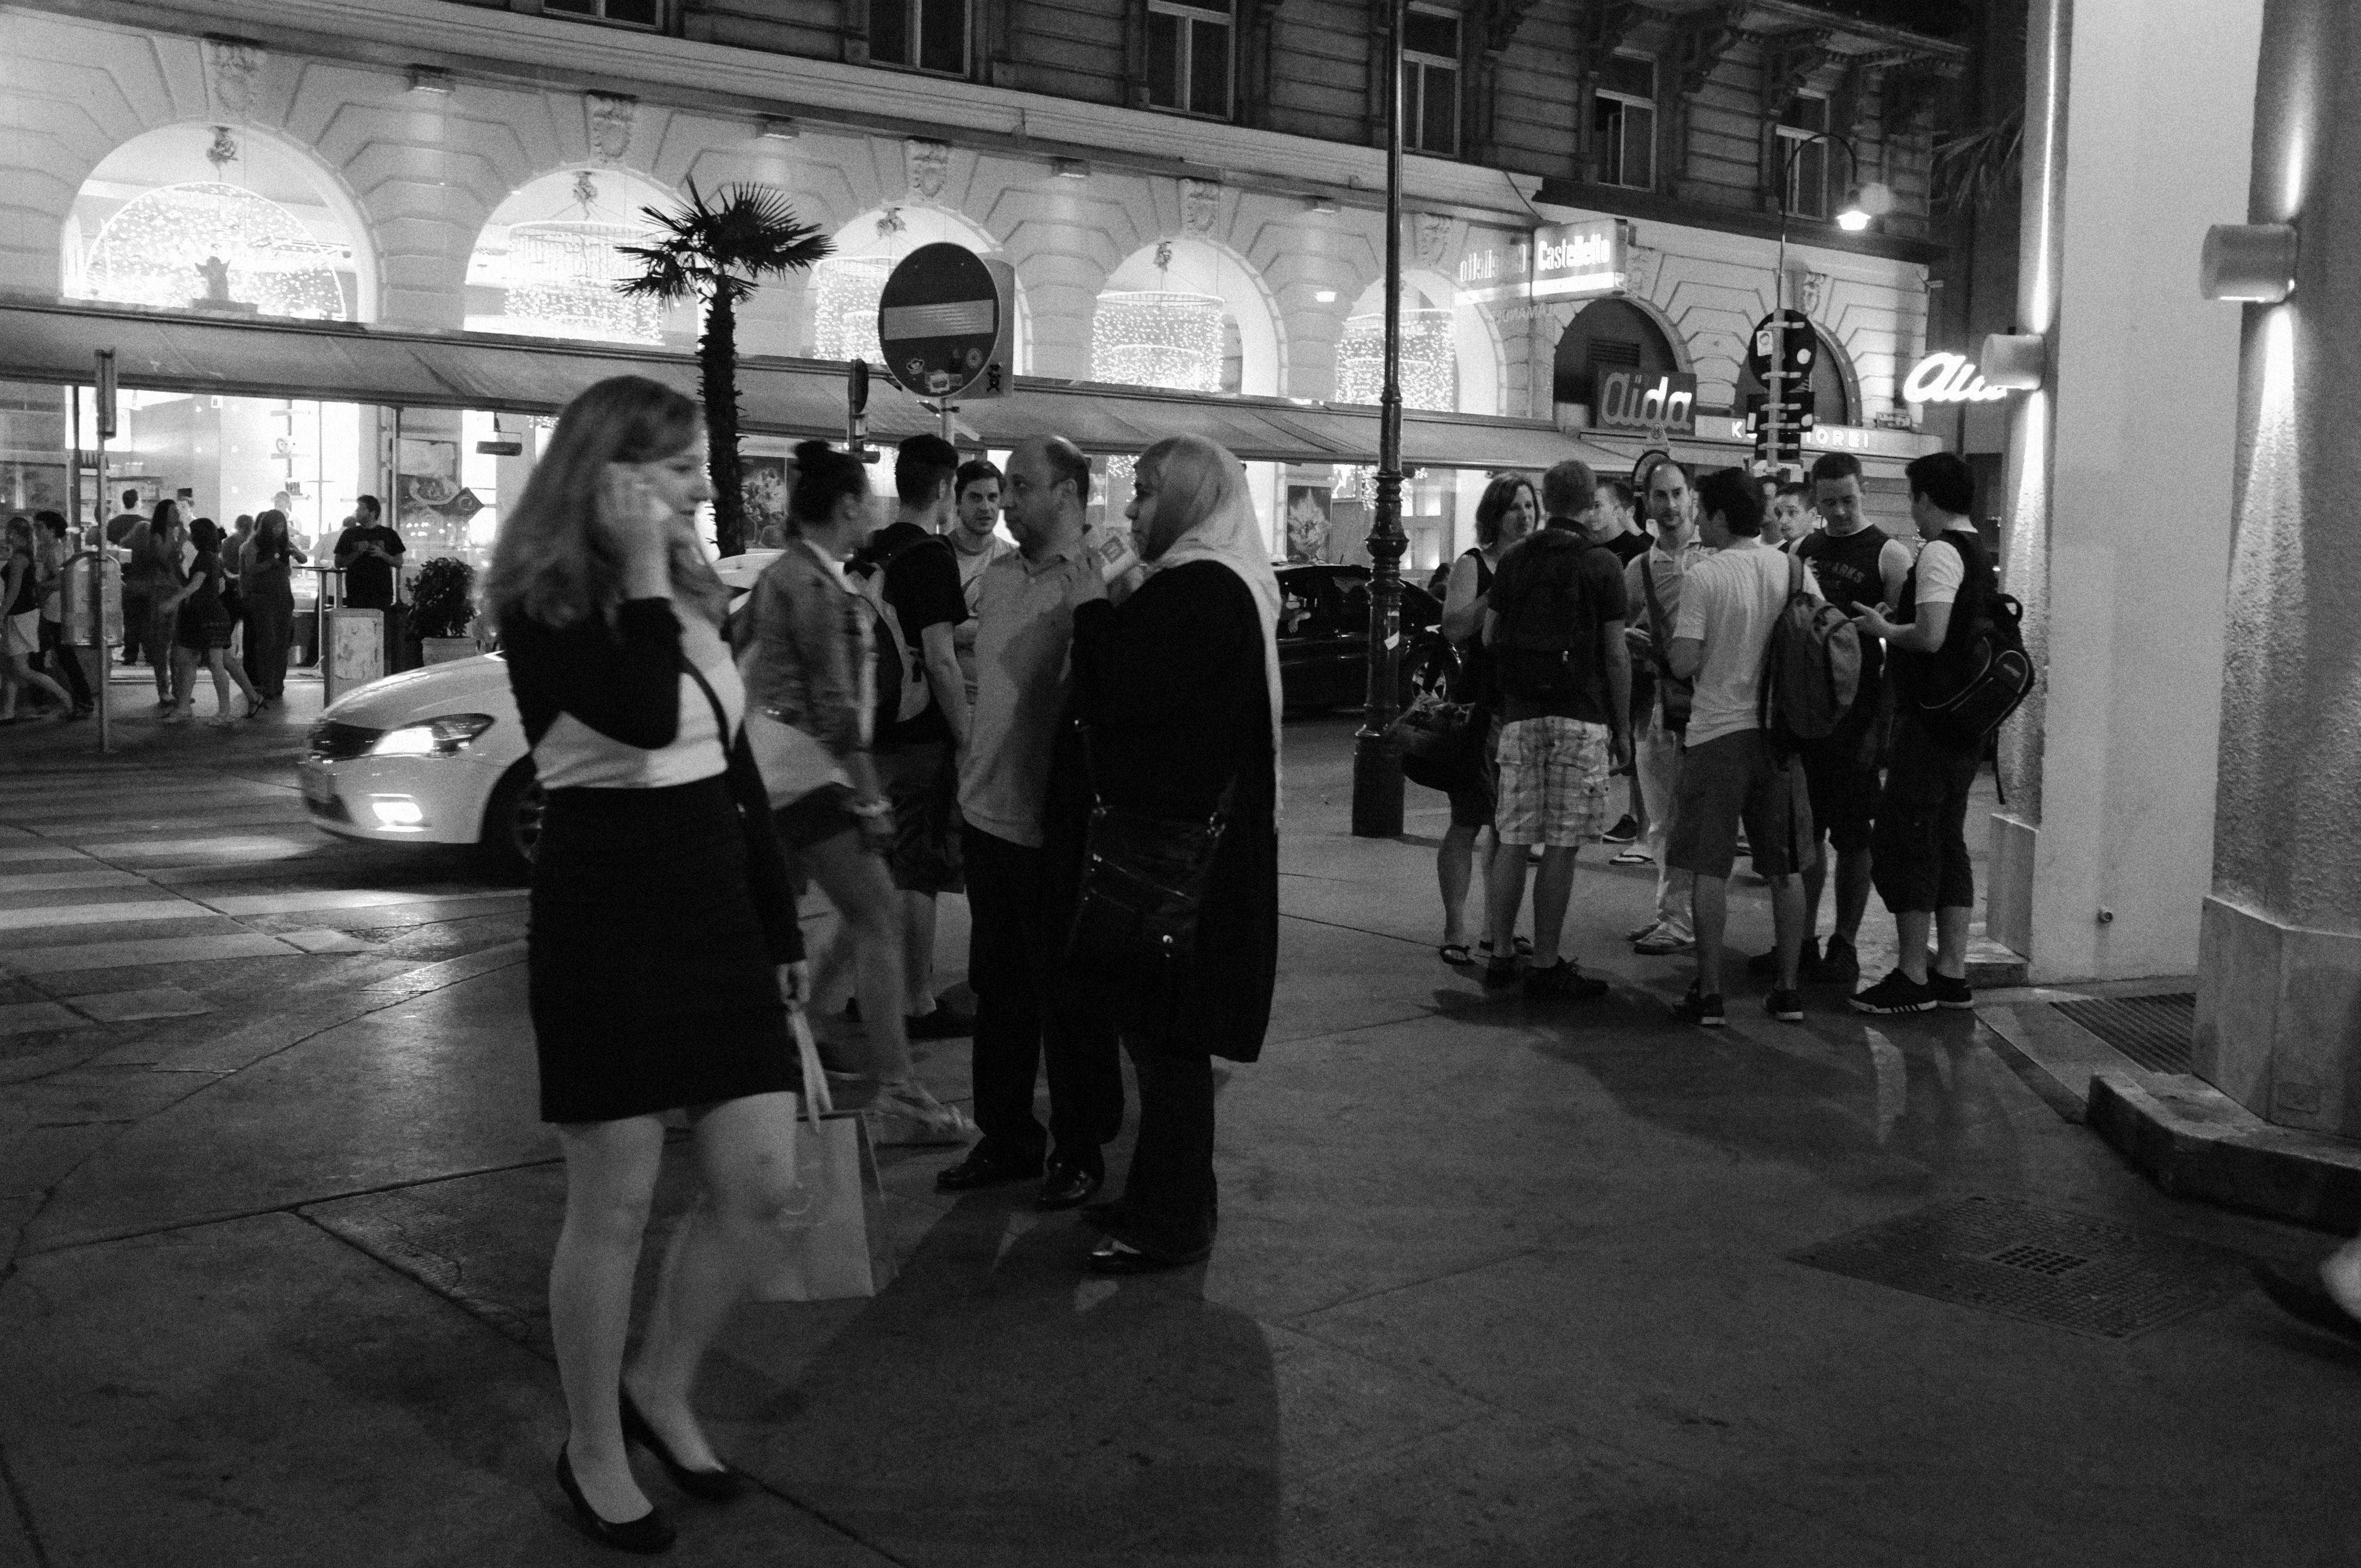
black and white, road, white, street, urban, crowd, fujifilm, black, monochrome, bw, blackwhite, infrastructure, vienna, x100, photograph, snapshot, fuji, wien, finepixx100, monochrome photography